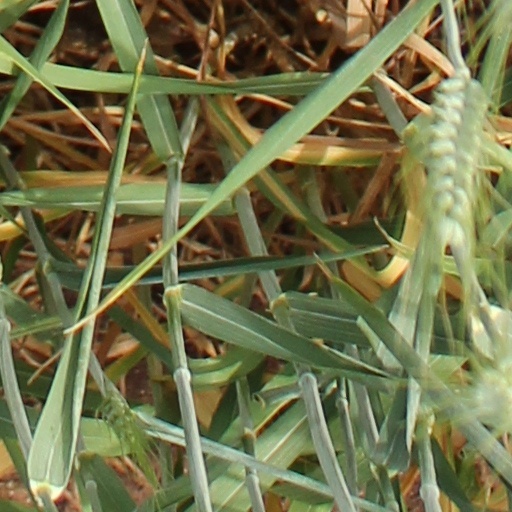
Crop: wheat